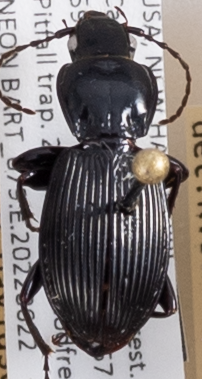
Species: Pterostichus coracinus
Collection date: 2022-06-22 04:00:00
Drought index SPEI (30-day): -1.058
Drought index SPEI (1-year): -0.362
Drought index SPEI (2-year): -1.13